Siberian fur trade

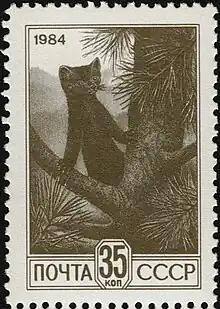
A Siberian sable depicted on a 35 kopeck stamp

Sables were the first fur-bearing animals in Siberia to interest Russians. Sables were known as the "Golden Fleece" because they of their extreme value, both on the local and the world markets. A fur clothing store describes the sable fur as follows: "It is difficult to describe Russian sable fur in words: almost weightless, silky, satin like, lustrous, sparkling, glistening, incredibly beautiful. In addition it is very warm and durable."